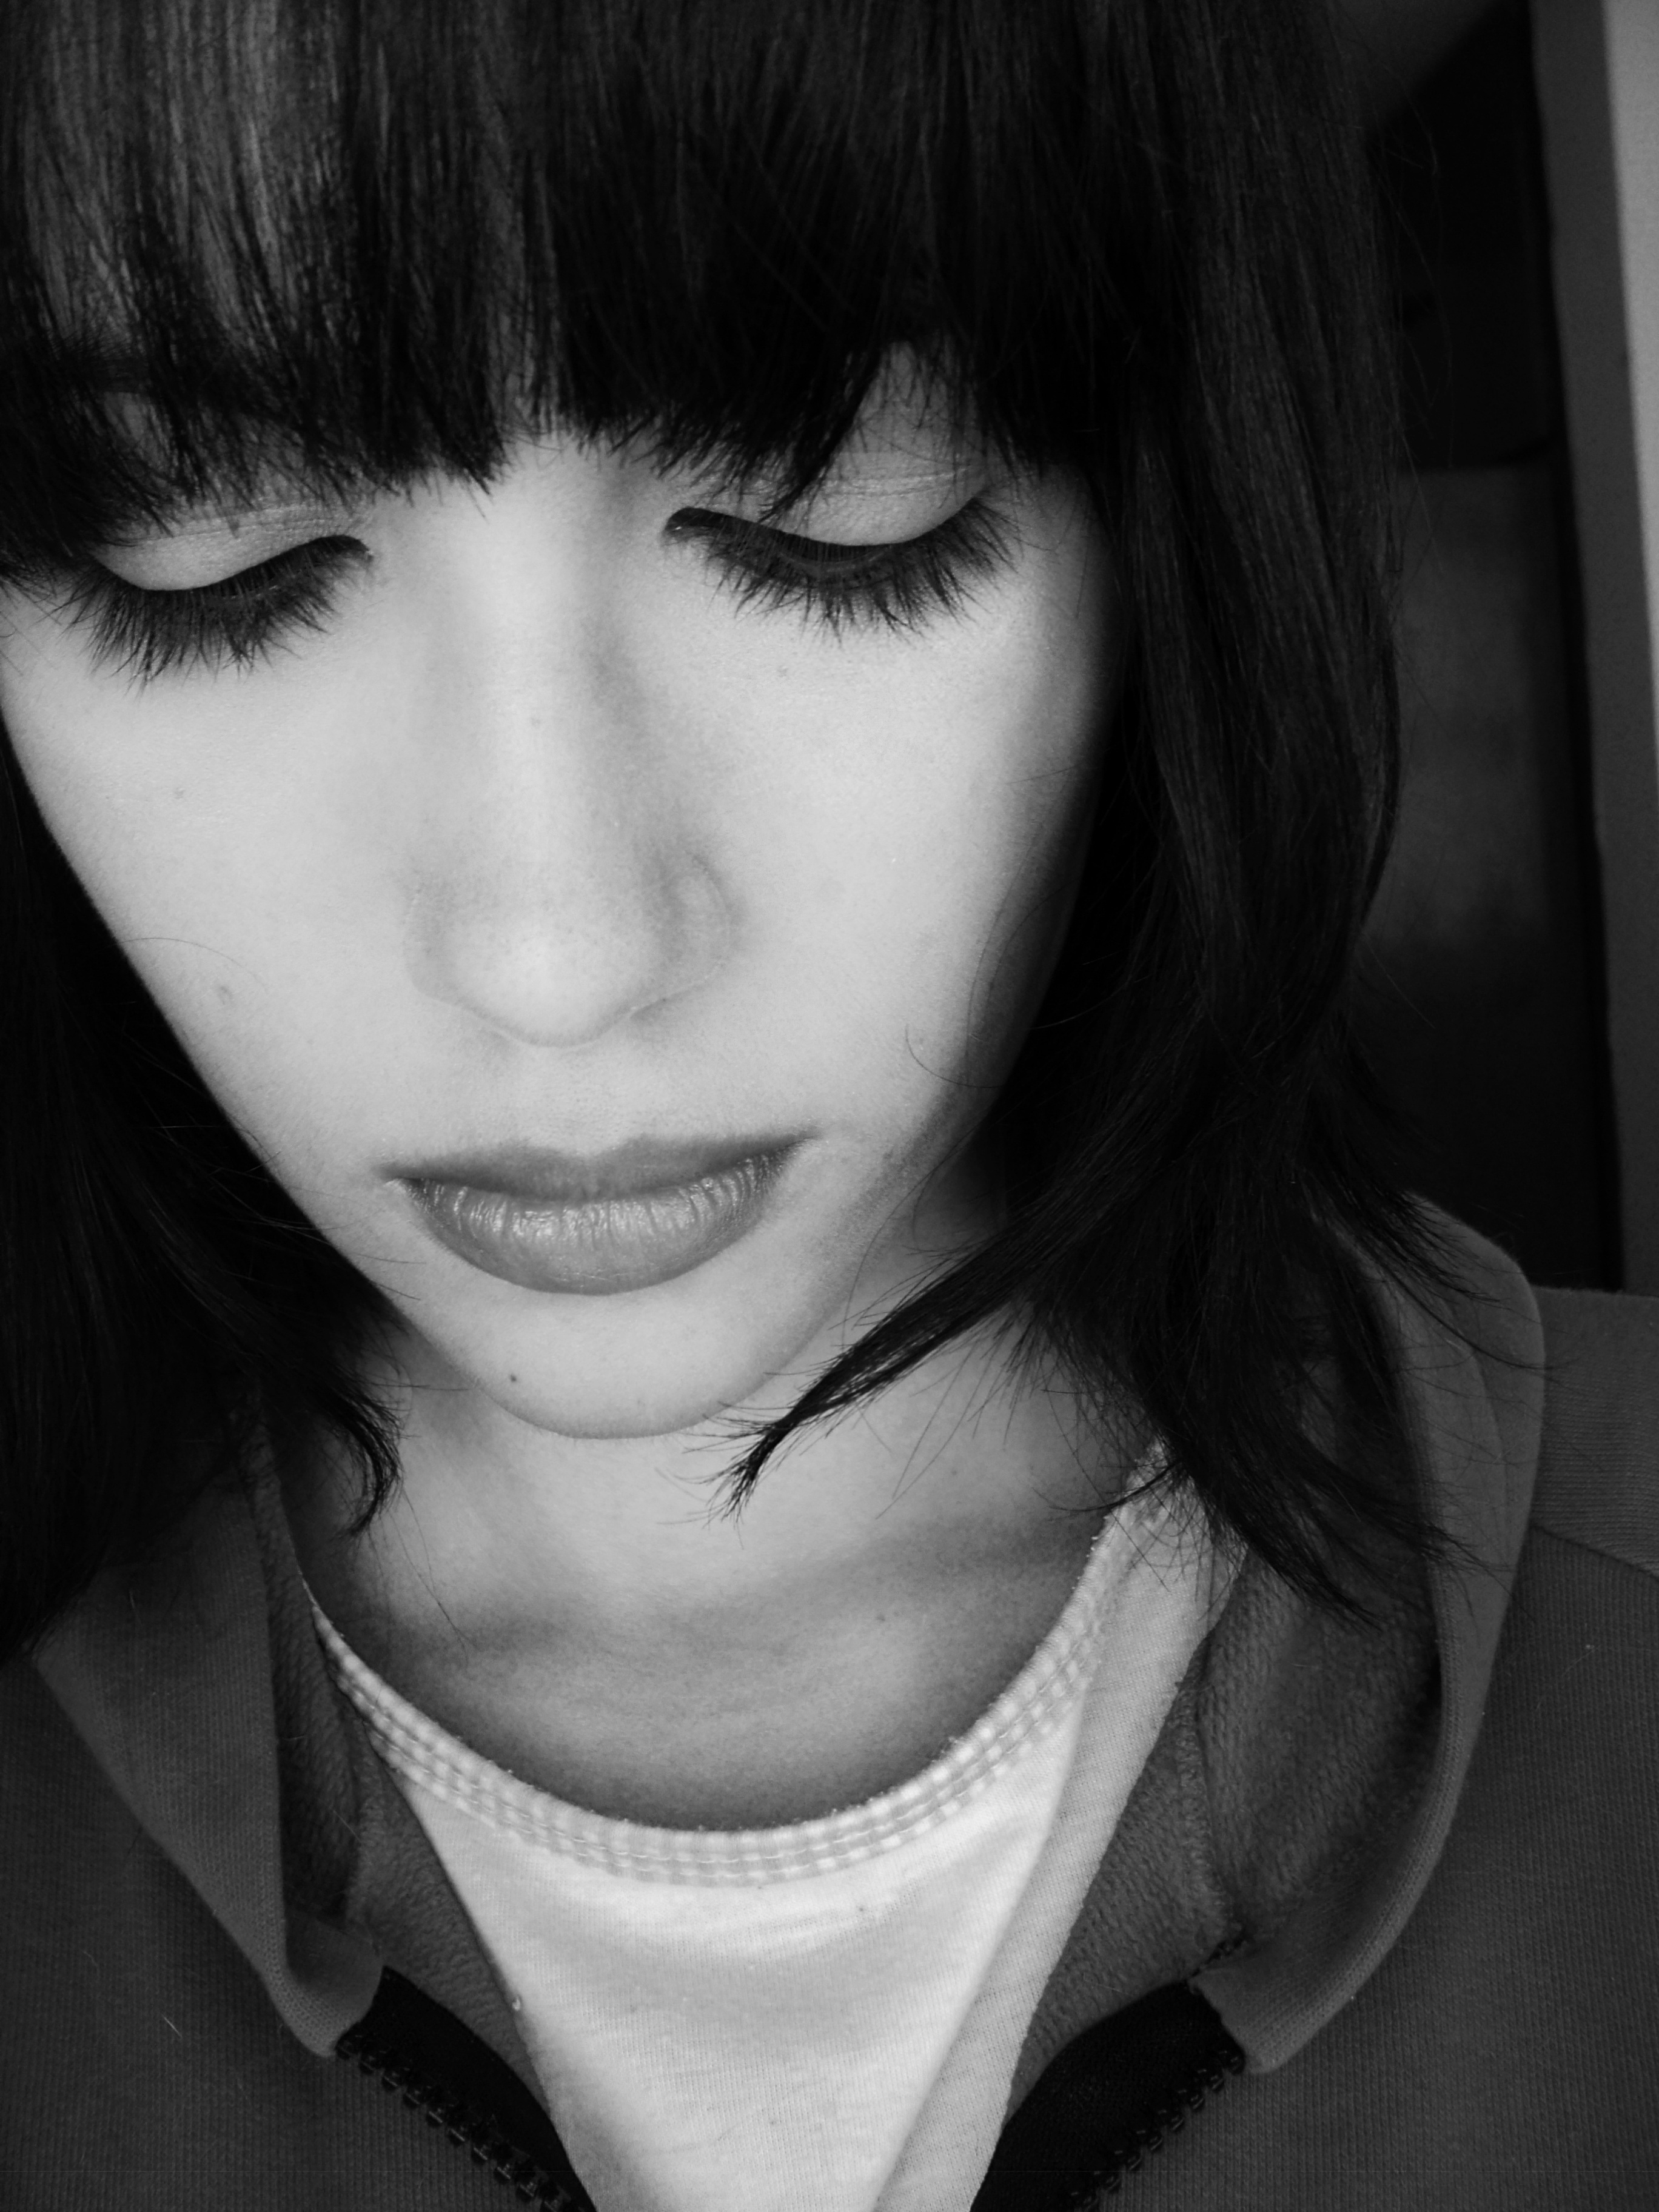
person, black and white, girl, woman, hair, white, photography, alone, female, sadness, brunette, portrait, model, young, grayscale, black, monochrome, lady, lonely, facial expression, hairstyle, smile, close up, black hair, sad, face, nose, loneliness, eye, head, skin, beauty, emotional, pain, organ, sorrow, emotion, melancholy, grief, unhappy, depressed, photo shoot, brown hair, monochrome photography, portrait photography